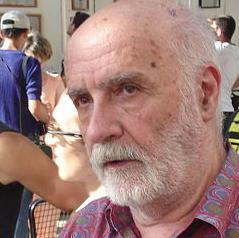
Age: 70